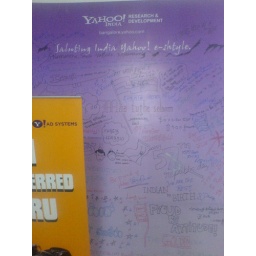
Yahoo opened a new building EGL in Bangalore with people signing a wall of fame at the inauguration